Richard Klinkhamer

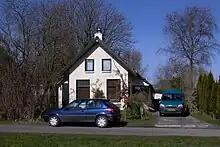
The Klinkhamers' former home, circa 2008

In 1991 Klinkhamer's wife, Hannelore (née Godfrinon), went missing from their home in Hongerige Wolf. A year later Klinkhamer went to his publisher with the manuscript for "Woensdag Gehaktdag", which detailed seven ways in which he could have killed his wife. One scenario had him disposing of her body by pushing her flesh through a mincer, then feeding it to the pigeons. The manuscript was rejected by his publisher, Willem Donker, as being "too gruesome". Klinkhamer became the primary suspect in the police investigation for the disappearance of Hannelore: he was questioned several times and detained once. Nevertheless, the investigation yielded no concrete evidence against the writer.